Eoseira

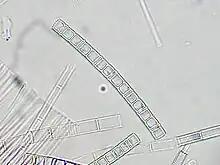
"Aulacoseira granulata" living filament

The polysaccharide slime grown by "E. wilsonii" is suggested to have enhanced the preservation quality of organisms which were coated by the slime films before entombment in the lake sediments. The horsefly lake system has been interpreted as monomictic to possibly meromictic. If the lake was monomictic, the lake waters would have one period of surface layer and deep water mixing a year, but if it was meromictic, the water layers did not have any annual periods of mixing.